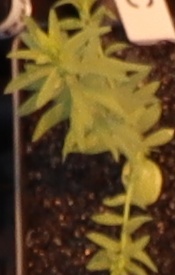
Label: Flax